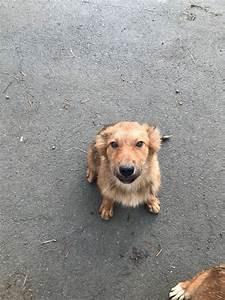
dog